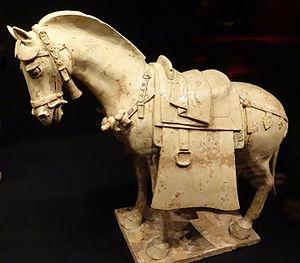
Les figurines funéraires de la dynastie Tang sont des figures en terre cuite de personnes et d'animaux fabriquées sous la dynastie Tang comme éléments de mobilier funéraire à placer dans les tombes. On croyait que les choses représentés deviendraient disponibles pour le service du défunt dans l'au-delà. Les figures sont faites de céramique moulée avec de la couleur généralement ajoutée, bien que souvent sur une partie seulement de la figure et pas obligatoirement selon des modes naturalistes. Là où la coloration se trouvait dans la peinture, elle n'a souvent pas survécu, mais dans de nombreux cas, il s'agissait de glaçure sancai, qui a généralement bien résisté.